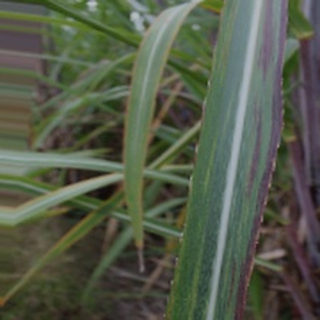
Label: sugarcane_bacterial_blight